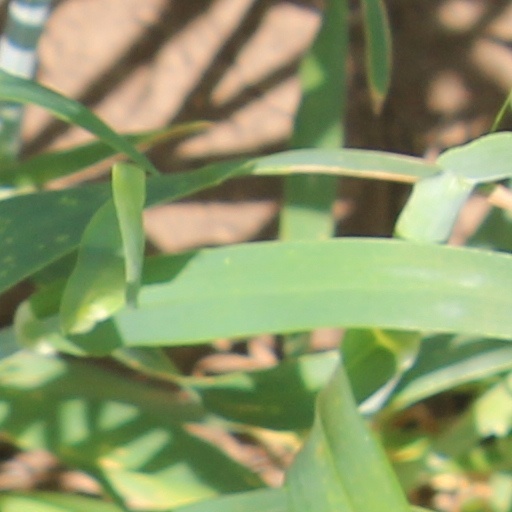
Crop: wheat